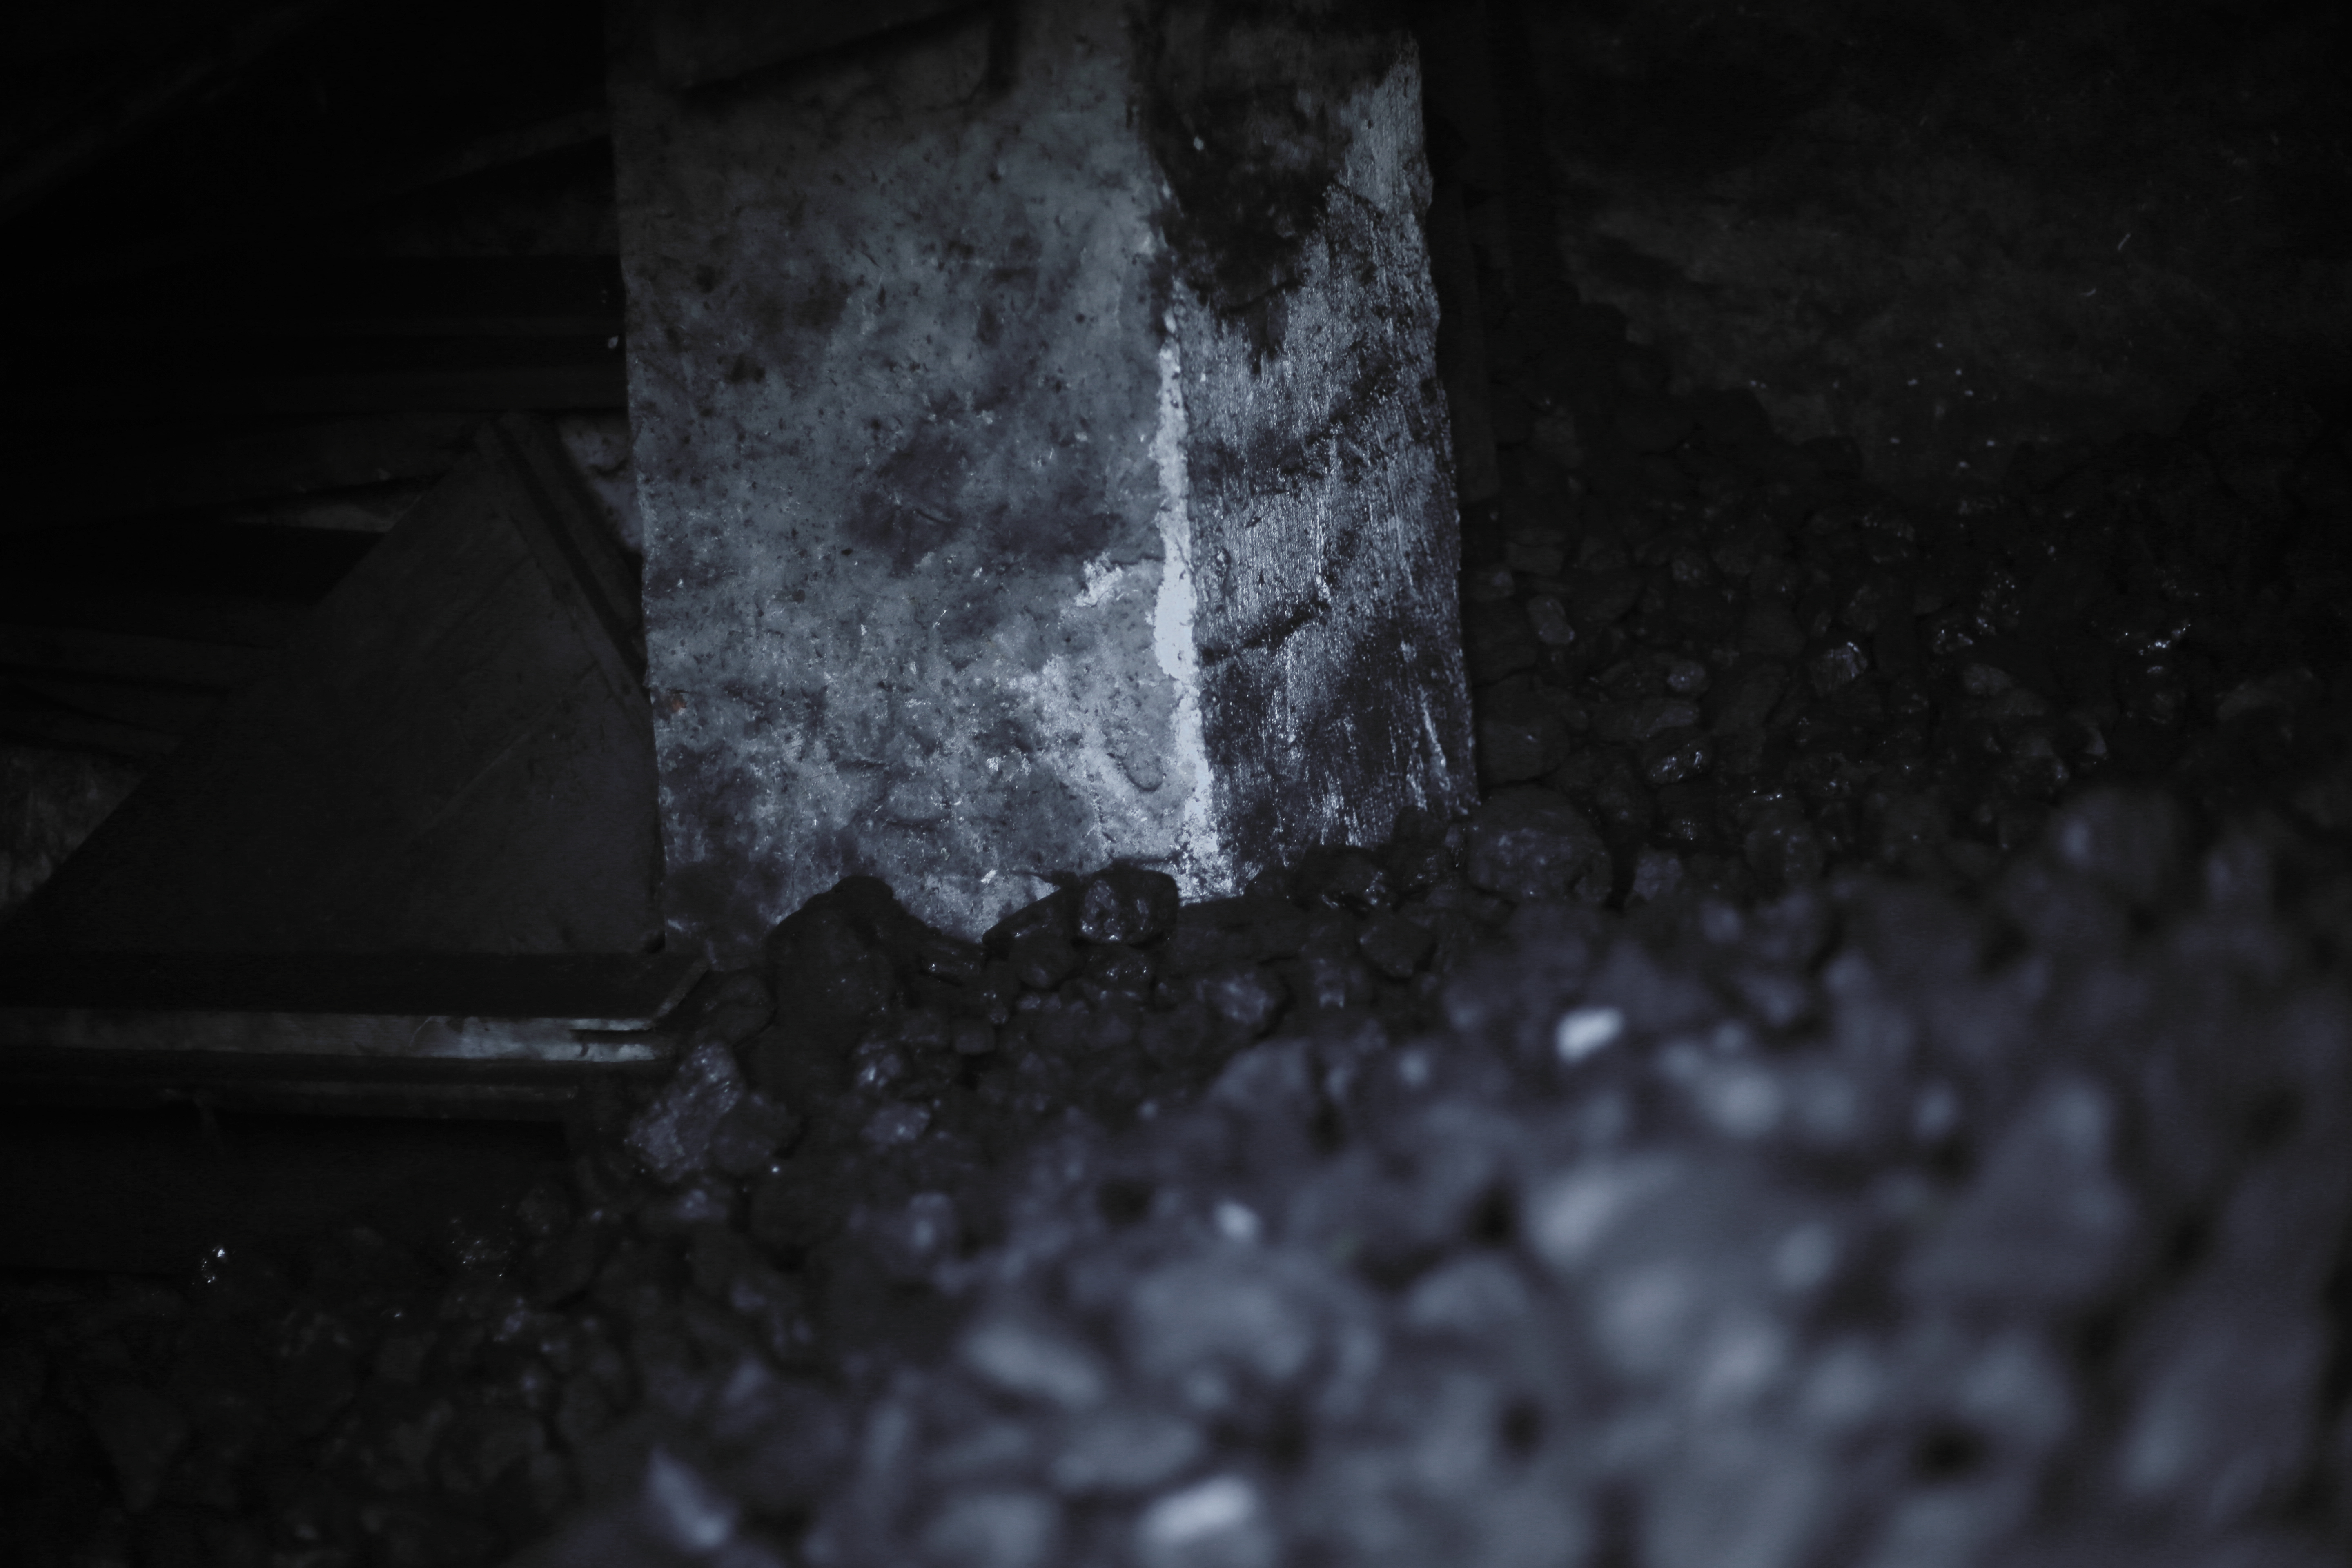
cellar, coal, dirt, fuel, carbon dioxide, dirty, energy, shade, column, white, home, winter, supply, black, black and white, darkness, light, photography, monochrome photography, monochrome, atmosphere, phenomenon, water, night, texture, freezing, ice